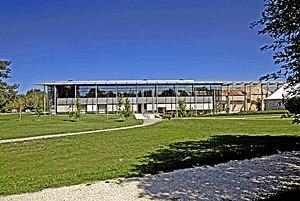
Les tumulus de Bougon forment une nécropole datée, pour les parties les plus anciennes, de 4700 ans avant l'ère commune par une culture du Néolithique et sont situés sur la commune de Bougon. Un musée de la Préhistoire a été construit à l'intérieur du parc archéologique des tumulus par le Conseil général des Deux-Sèvres.